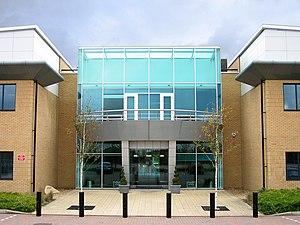
ARM est une société britannique spécialisée dans le développement de processeurs d'architecture 32 bits et d'architecture 64 bits de type RISC. C'est depuis 2016 une filiale de la société japonaise SoftBank. ARM développe également un grand nombre de blocs de propriété intellectuelle. ARM est désormais présent dans le monde entier et son siège historique se situe à Cambridge.